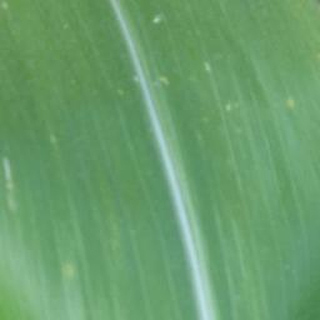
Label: healthy_corn